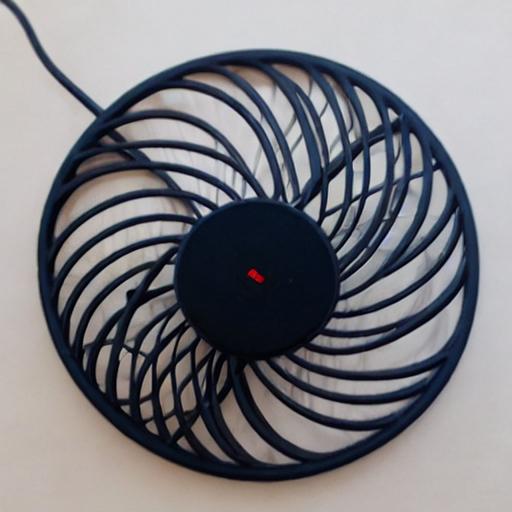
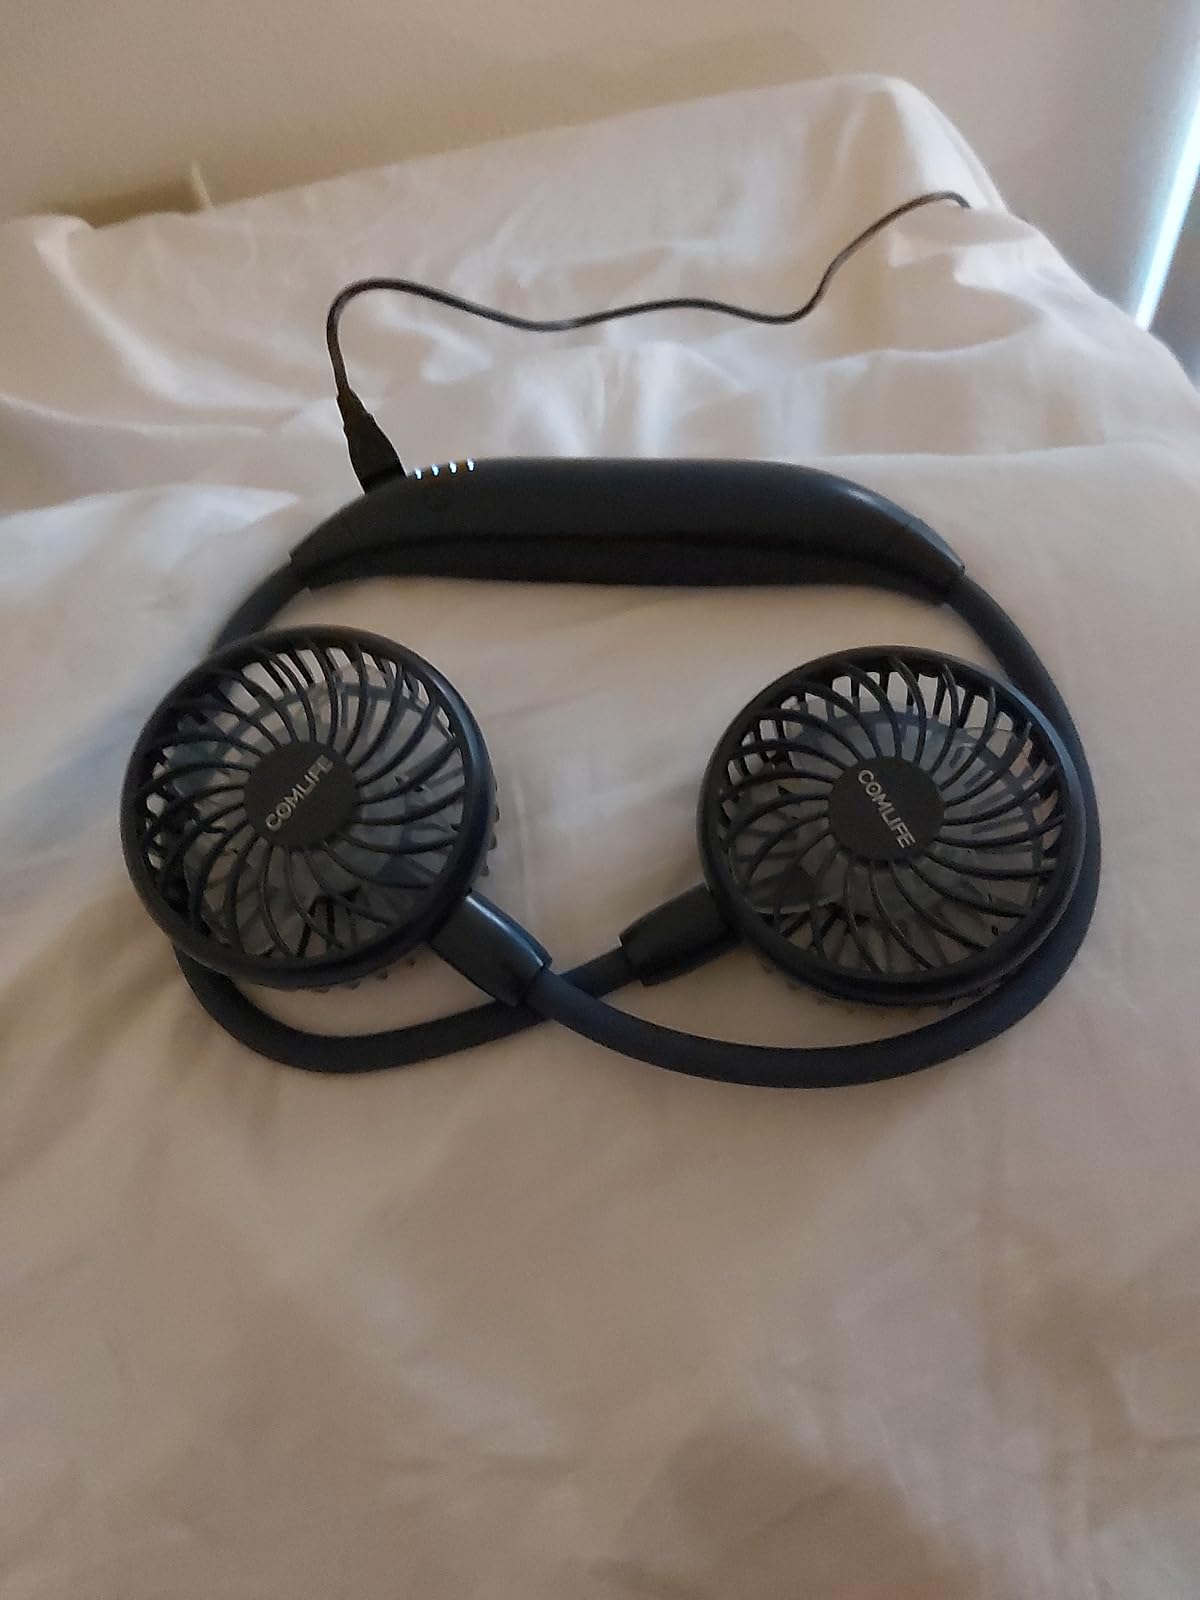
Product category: fan
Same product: no